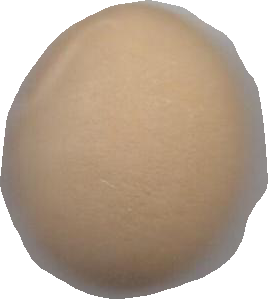
Variety: Grobogan